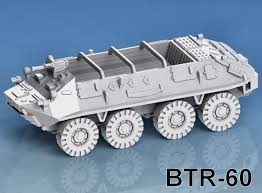
Label: BTR